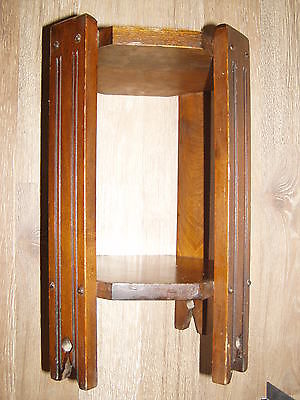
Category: table